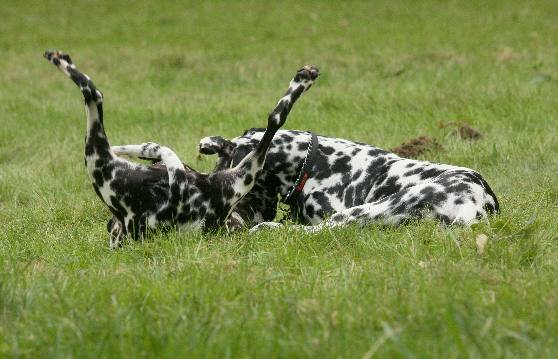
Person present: No